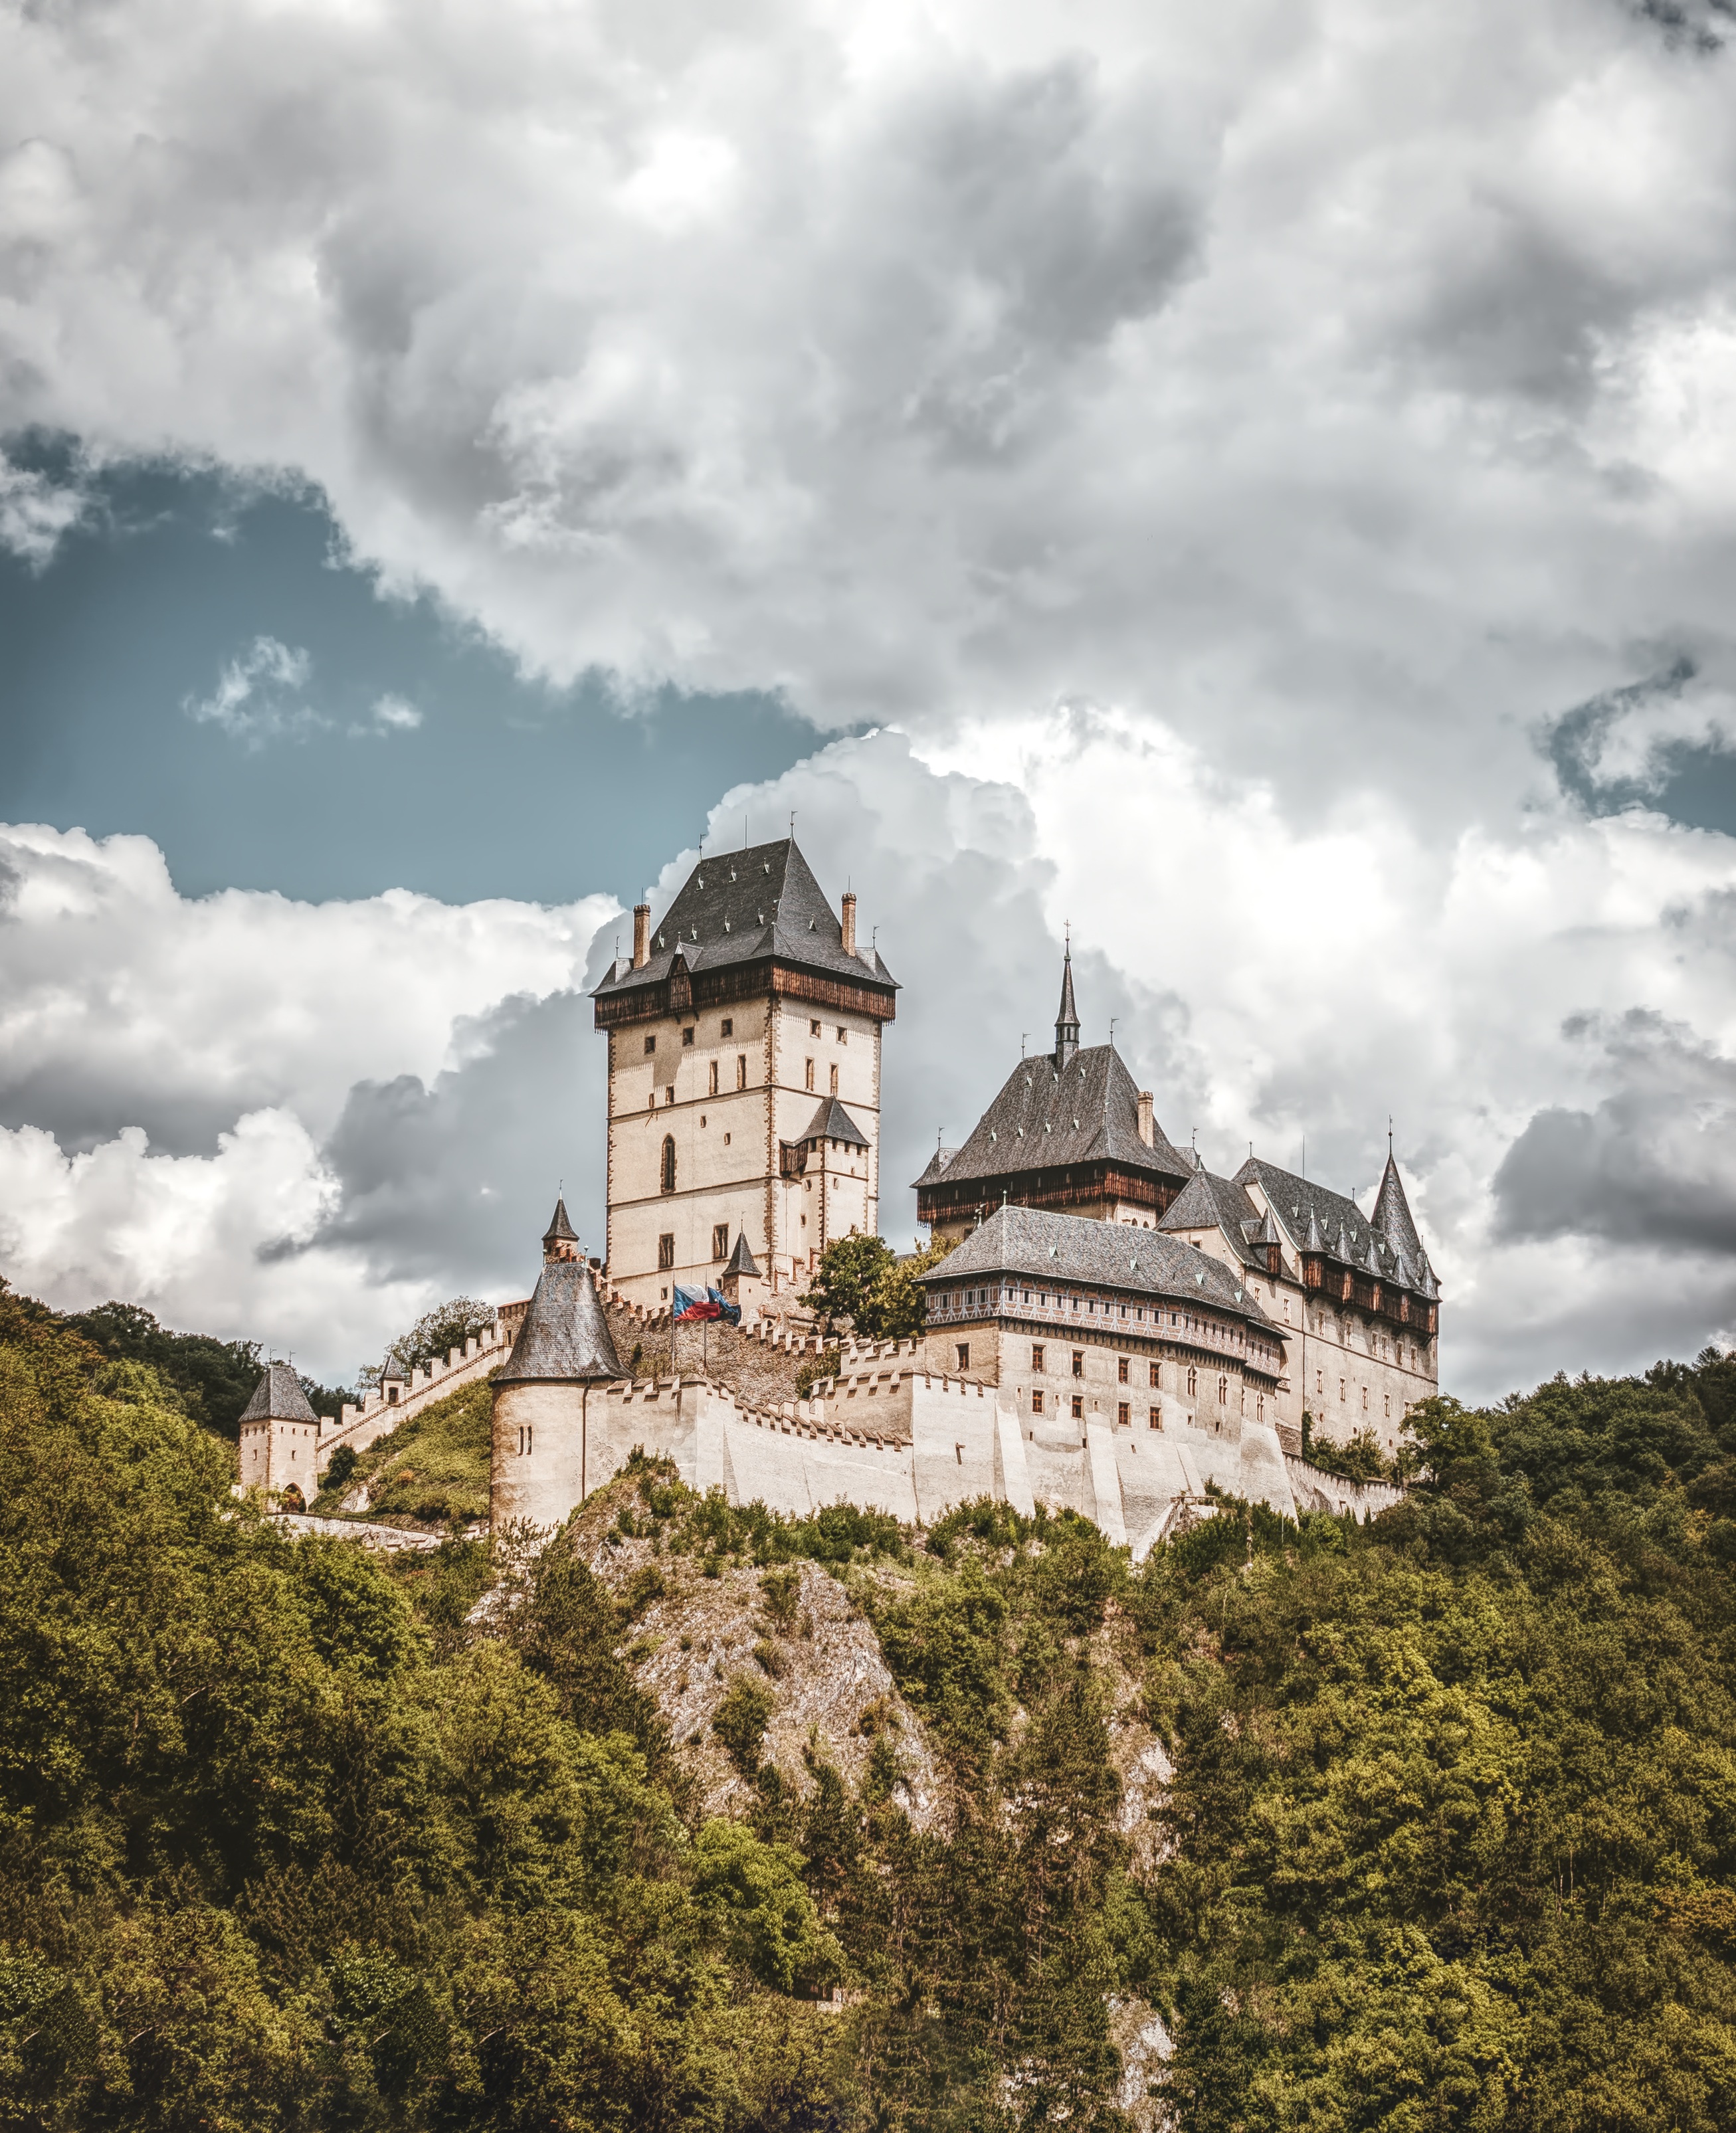
castle karl stone, castle, karlstein, czech republic, ancient, stones, old, beautiful, building, architecture, middle ages, mountain, landscape, sky, nature, history, fortress, romantic, stone, historically, knight's castle, hill, scenic, cloud, landmark, mountainous landforms, tree, chateau, tourist attraction, historic site, mountain range, highland, hill station, meteorological phenomenon, fortification, ancient history, monastery, tourism, alps, mount scenery, palace